Toto Looks for a Wife

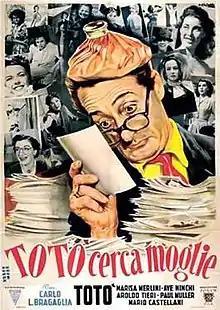
Theatrical film poster

Toto Looks for a Wife (Italian: Totò cerca moglie) is a 1950 Italian comedy film directed by Carlo Ludovico Bragaglia and starring Totò, Ave Ninchi and Marisa Merlini.